V520 Persei

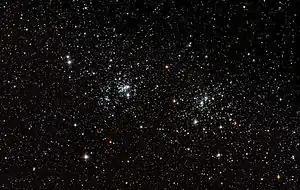
V520 Per is the brightest star at the very centre of NGC 869, the left of the two clusters (north is down).

The Washington Double Star Catalog lists V520 Per as a double star about 15" from a 13th magnitude A0 companion which is another cluster member. There are dozens of other stars within an arc-minute, including several brighter than 10th magnitude and two 15th magnitude stars closer than the listed companion. The Catalogue of Components of Double and Multiple Stars also lists a single companion, but it is an 11th magnitude star 29" away.